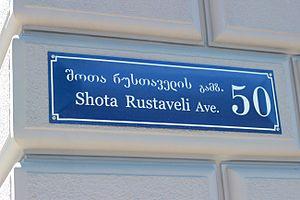
L’alphabet géorgien est l’écriture actuellement utilisée pour écrire le géorgien et quelques autres langues du Caucase, dont le l’ossète, l’abkhaze, ainsi que le bats qui y ajoute des signes diacritiques, le mingrélien et le svane.